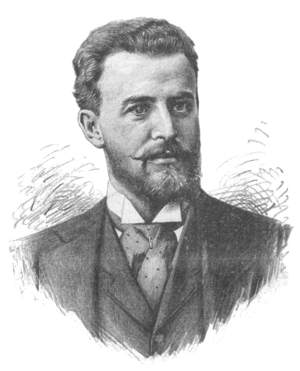
Karl Rudolf Michael «Charles» Weinberger, né le 3 avril 1861 à Vienne et y mort le 1ᵉʳ novembre 1939, est un compositeur autrichien d'opérettes.